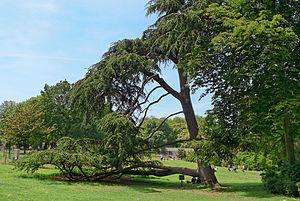
Le parc Montsouris est un jardin public situé dans le quartier du même nom, dans le sud de Paris, dans le 14ᵉ arrondissement. Pendant méridional du parc des Buttes-Chaumont, ce parc à l'anglaise aménagé à la fin du XIXᵉ siècle s'étend sur 15 hectares. Le parc abrite un grand nombre d'espèces d'oiseaux. Il y est planté de nombreux arbres.